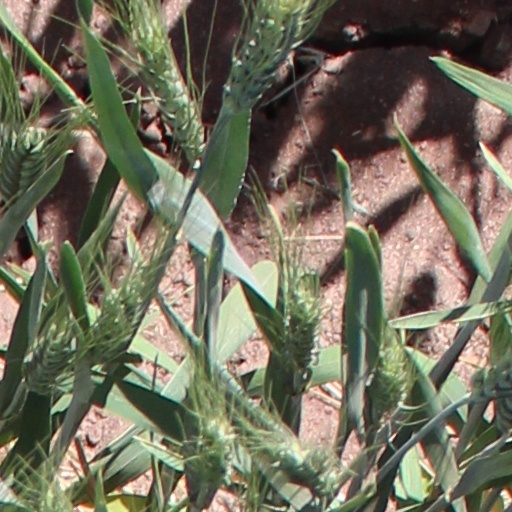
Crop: wheat